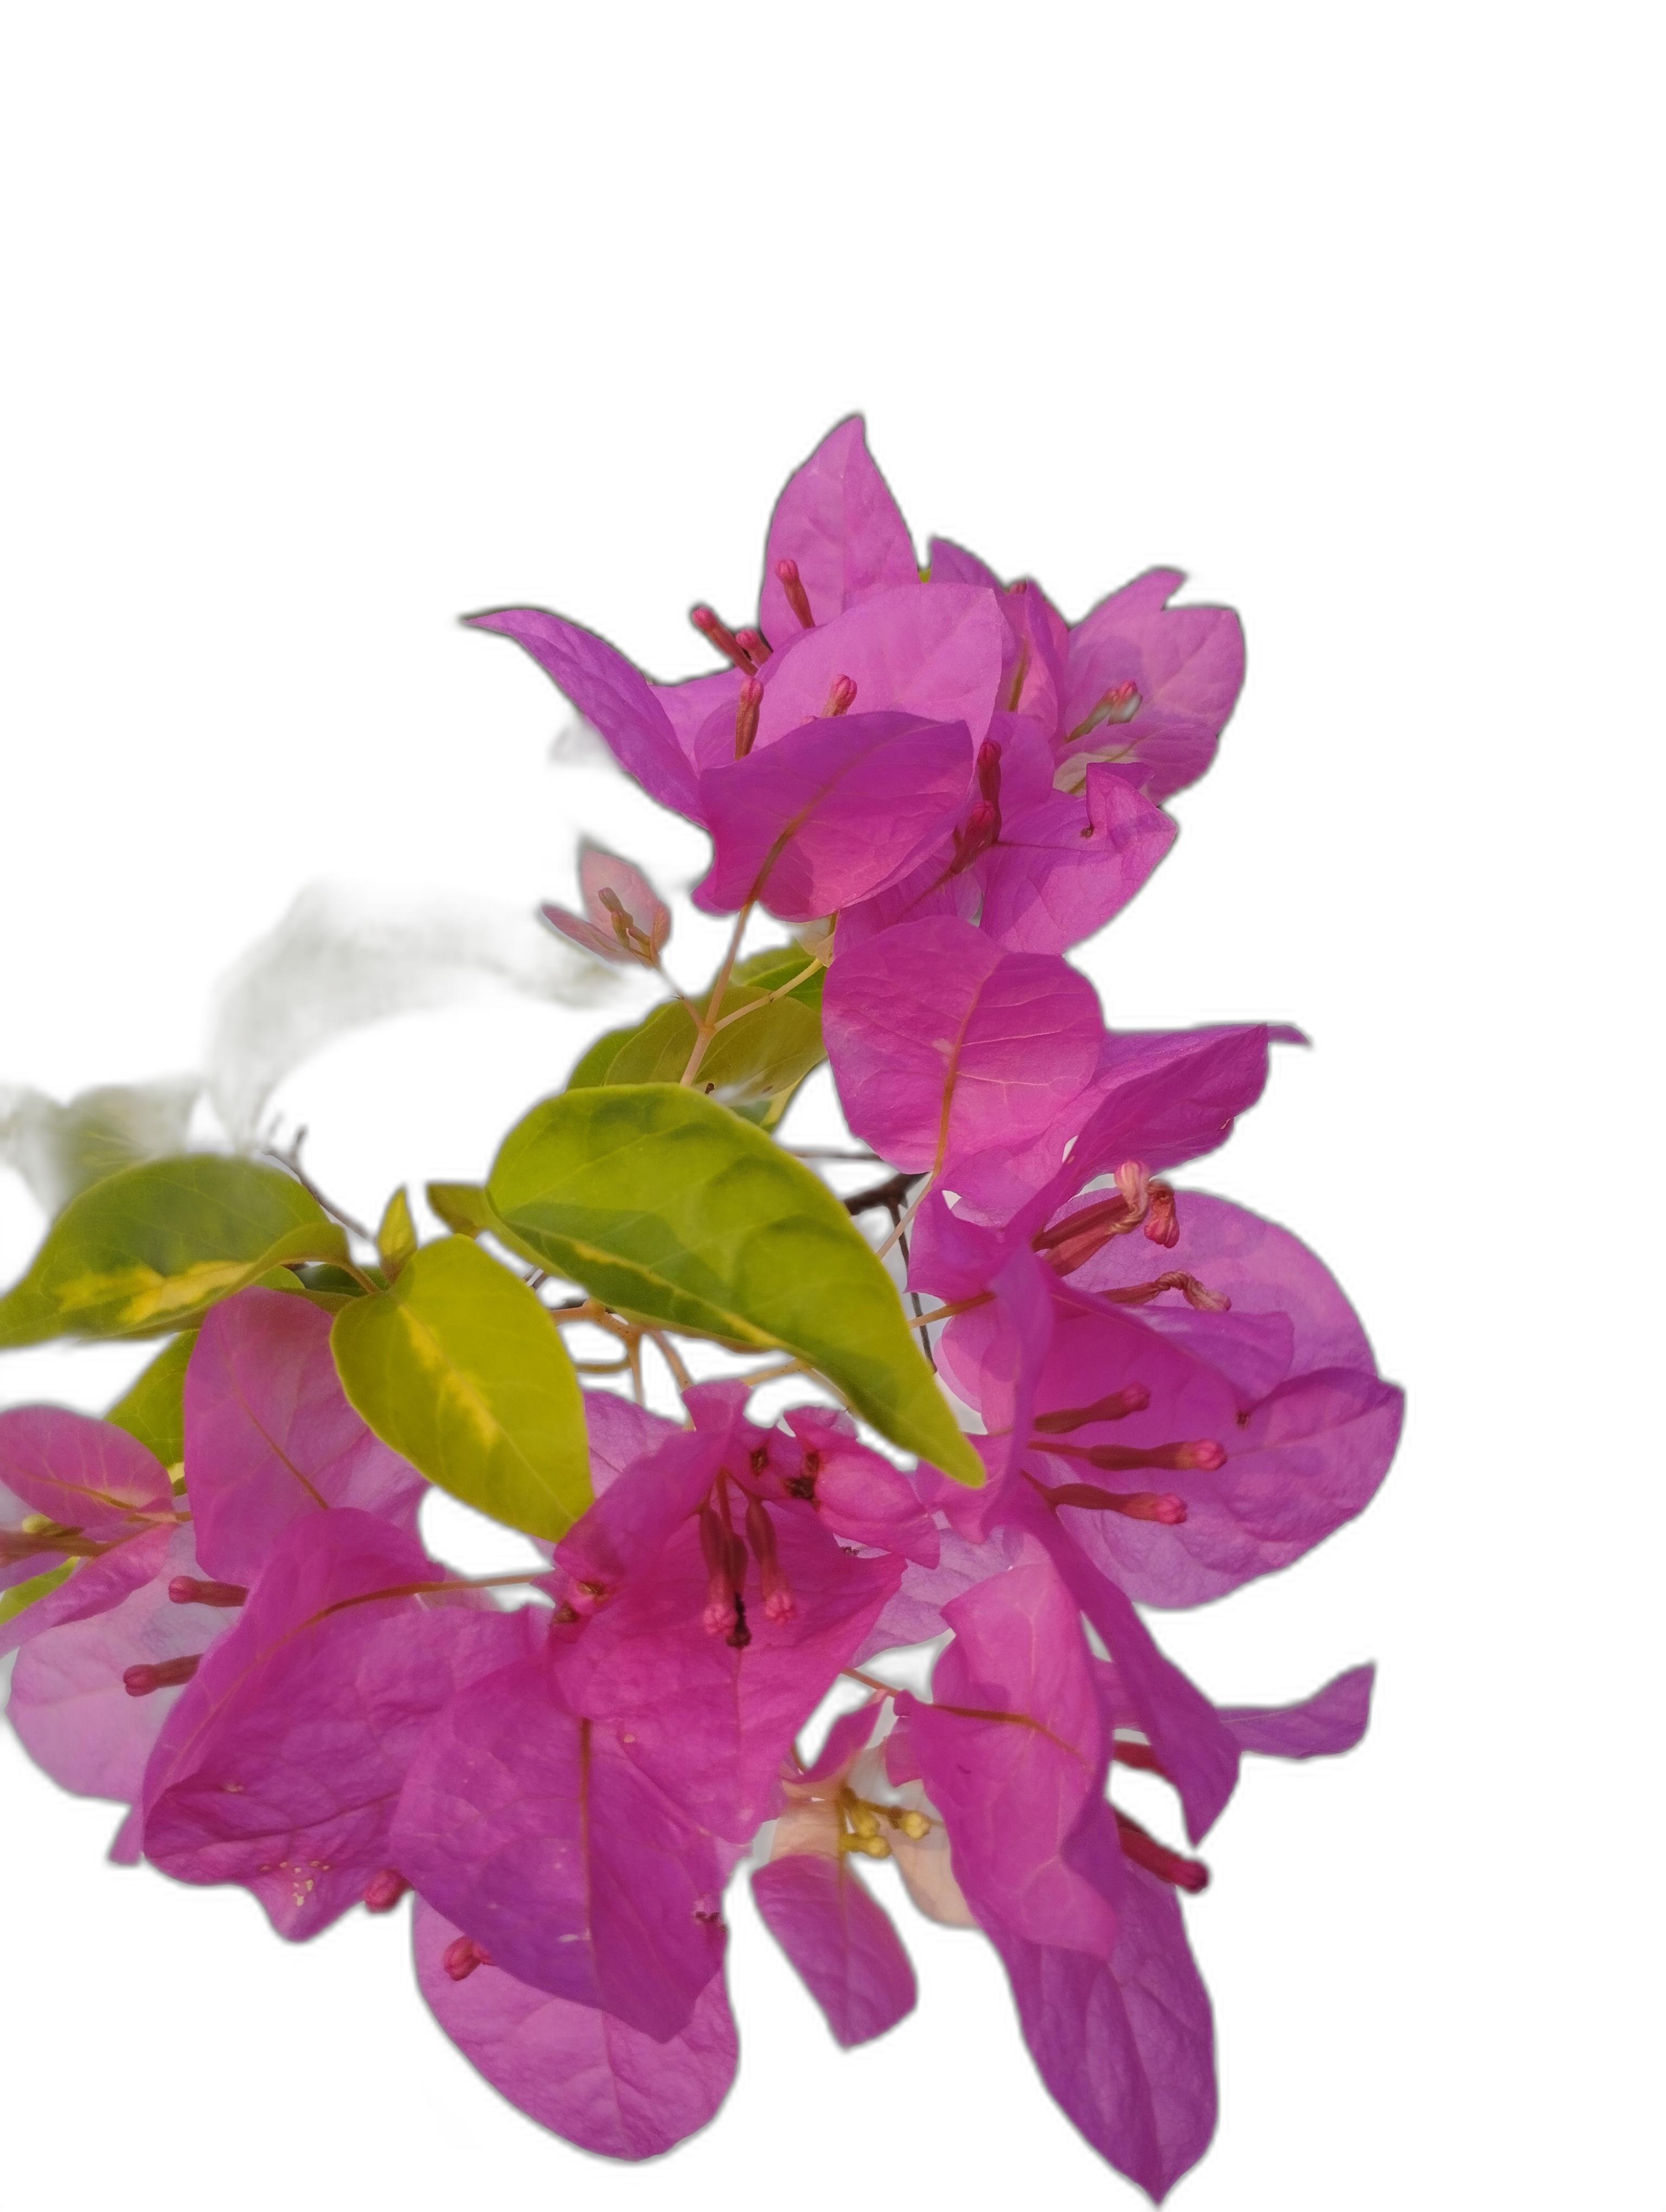
Label: Bougainvillea